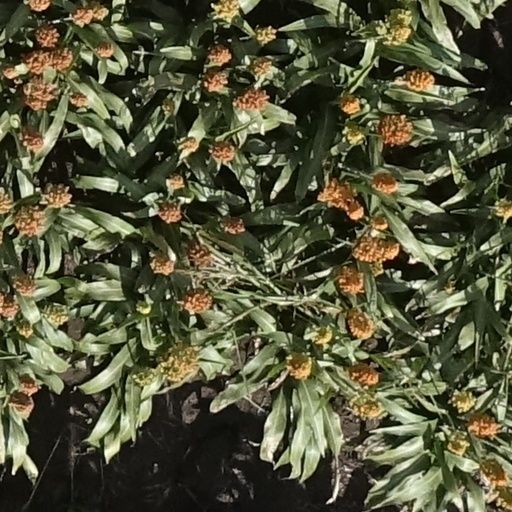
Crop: sorghum